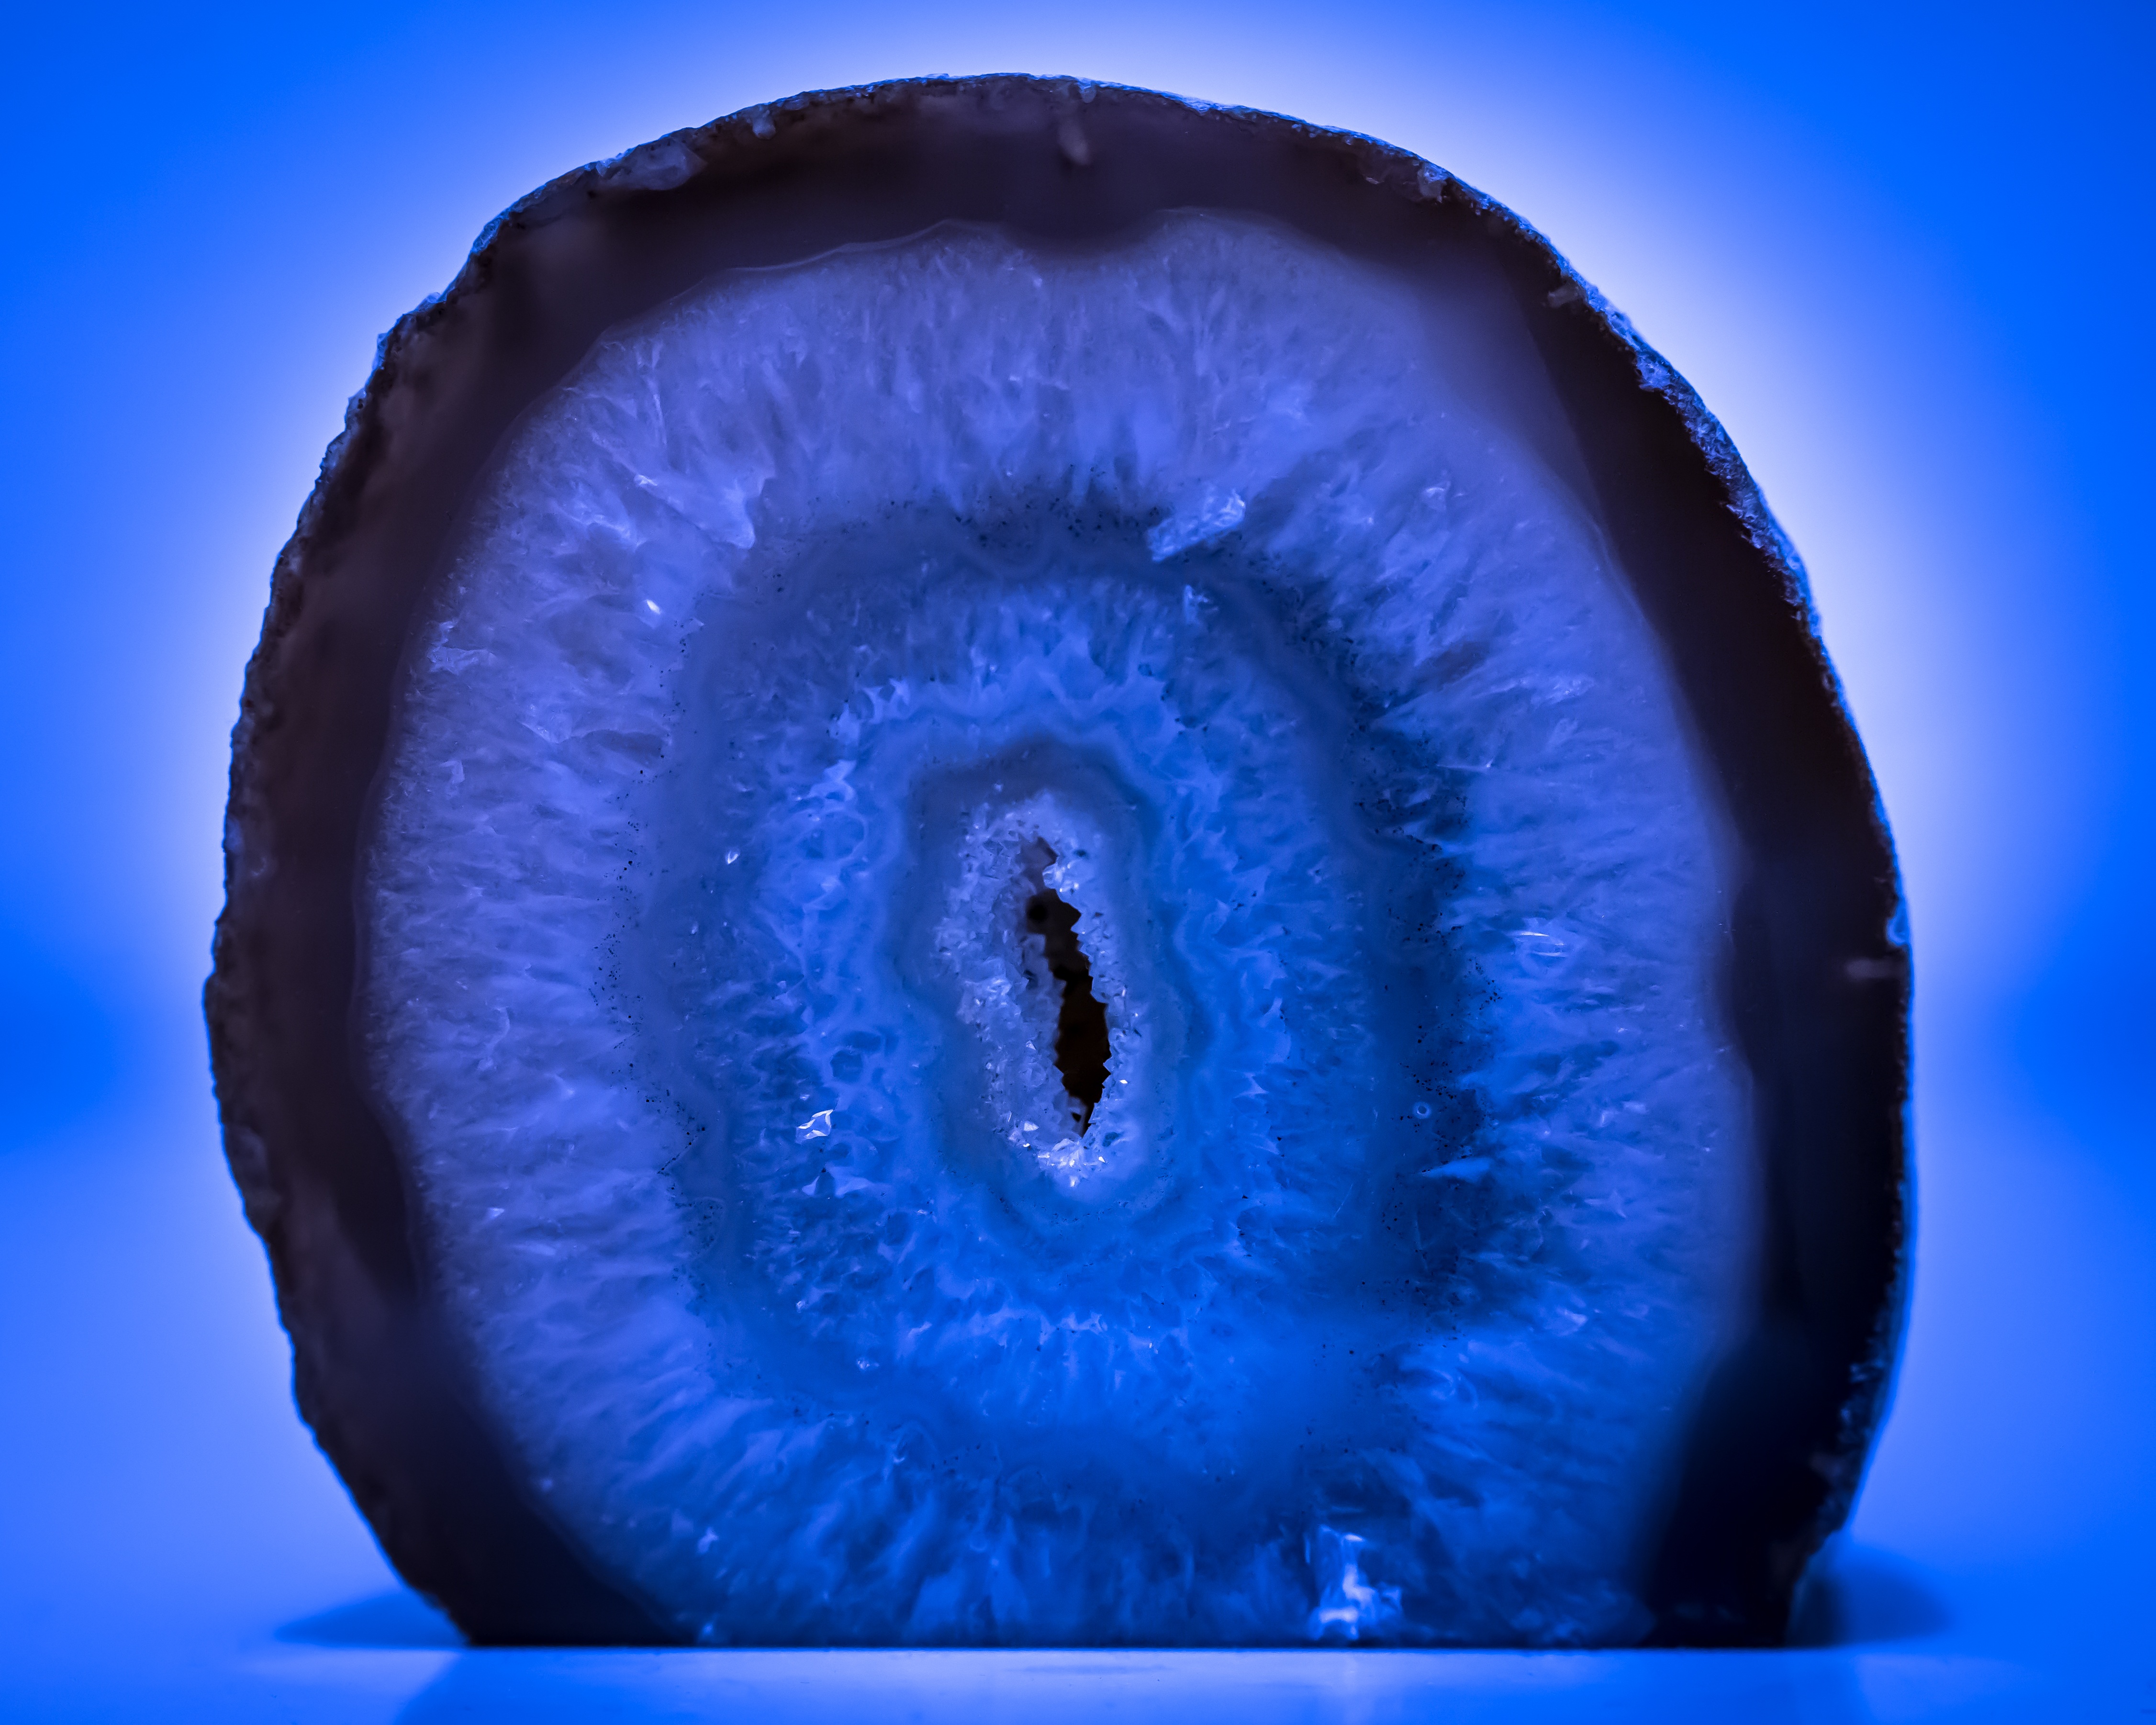
light, photography, flower, stone, shine, biology, blue, circle, close up, human body, iris, eye, sphere, rays, organ, gem, gloss, shimmer, druze, macro photography, semi precious stone, agate, computer wallpaper